Milan Lucic

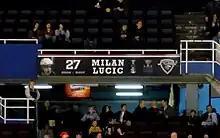
Lucic's banner in the Giants' Ring of Honour

Lucic began his junior career with the Coquitlam Express of the BCHL in 2004–05. In the same season, he made his major junior debut with the Vancouver Giants, his hometown Western Hockey League (WHL) team, playing in one regular season game and two playoff games. He joined the Giants full-time in 2005–06, scoring 19 points in 62 games. He added seven points in 18 playoff games to help the Giants to a WHL title and an appearance in the 2006 Memorial Cup. In the off-season, he was selected 50th overall by the Boston Bruins in the second round of the 2006 NHL entry draft. Bruins management had considered taking Lucic earlier in the second round with the 37th overall pick but chose defenceman Yuri Alexandrov instead. Bruins Director of Scouting Scott Bradley admitted he did not expect Lucic to still be available with the 50th pick, adding, "We were fortunate to get him."